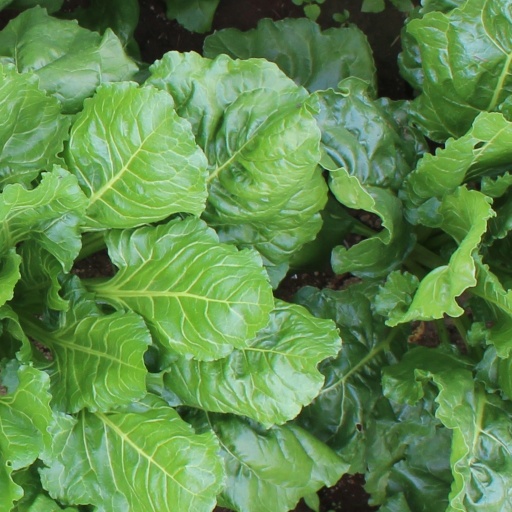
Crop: sugar beet